S Group

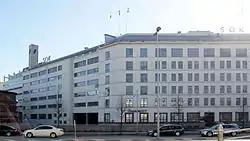
S Group headquarters in Vallila, Helsinki.

The S Group is a Finnish retailing cooperative organisation with its head office in Helsinki. Founded in 1904, it consists of 19 regional cooperatives operating all around Finland in addition to SOK, "Suomen Osuuskauppojen Keskuskunta" (The Central Finnish Cooperative Society). S Group operates in the markets for groceries, consumer durables, service station, hotel and restaurant services. It is engaged in close competition with Kesko, with which it shares an oligopolistic position in many of the markets it operates in.